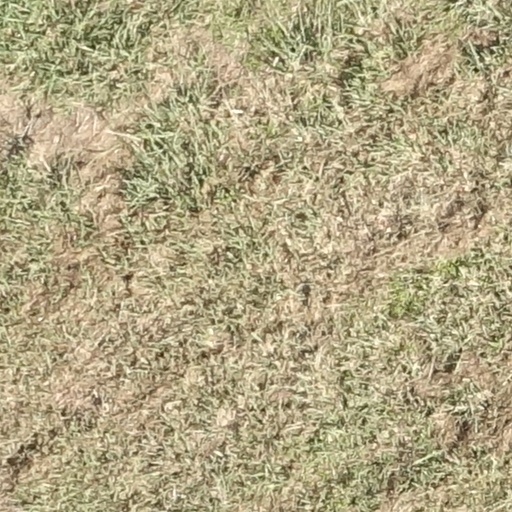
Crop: sorghum